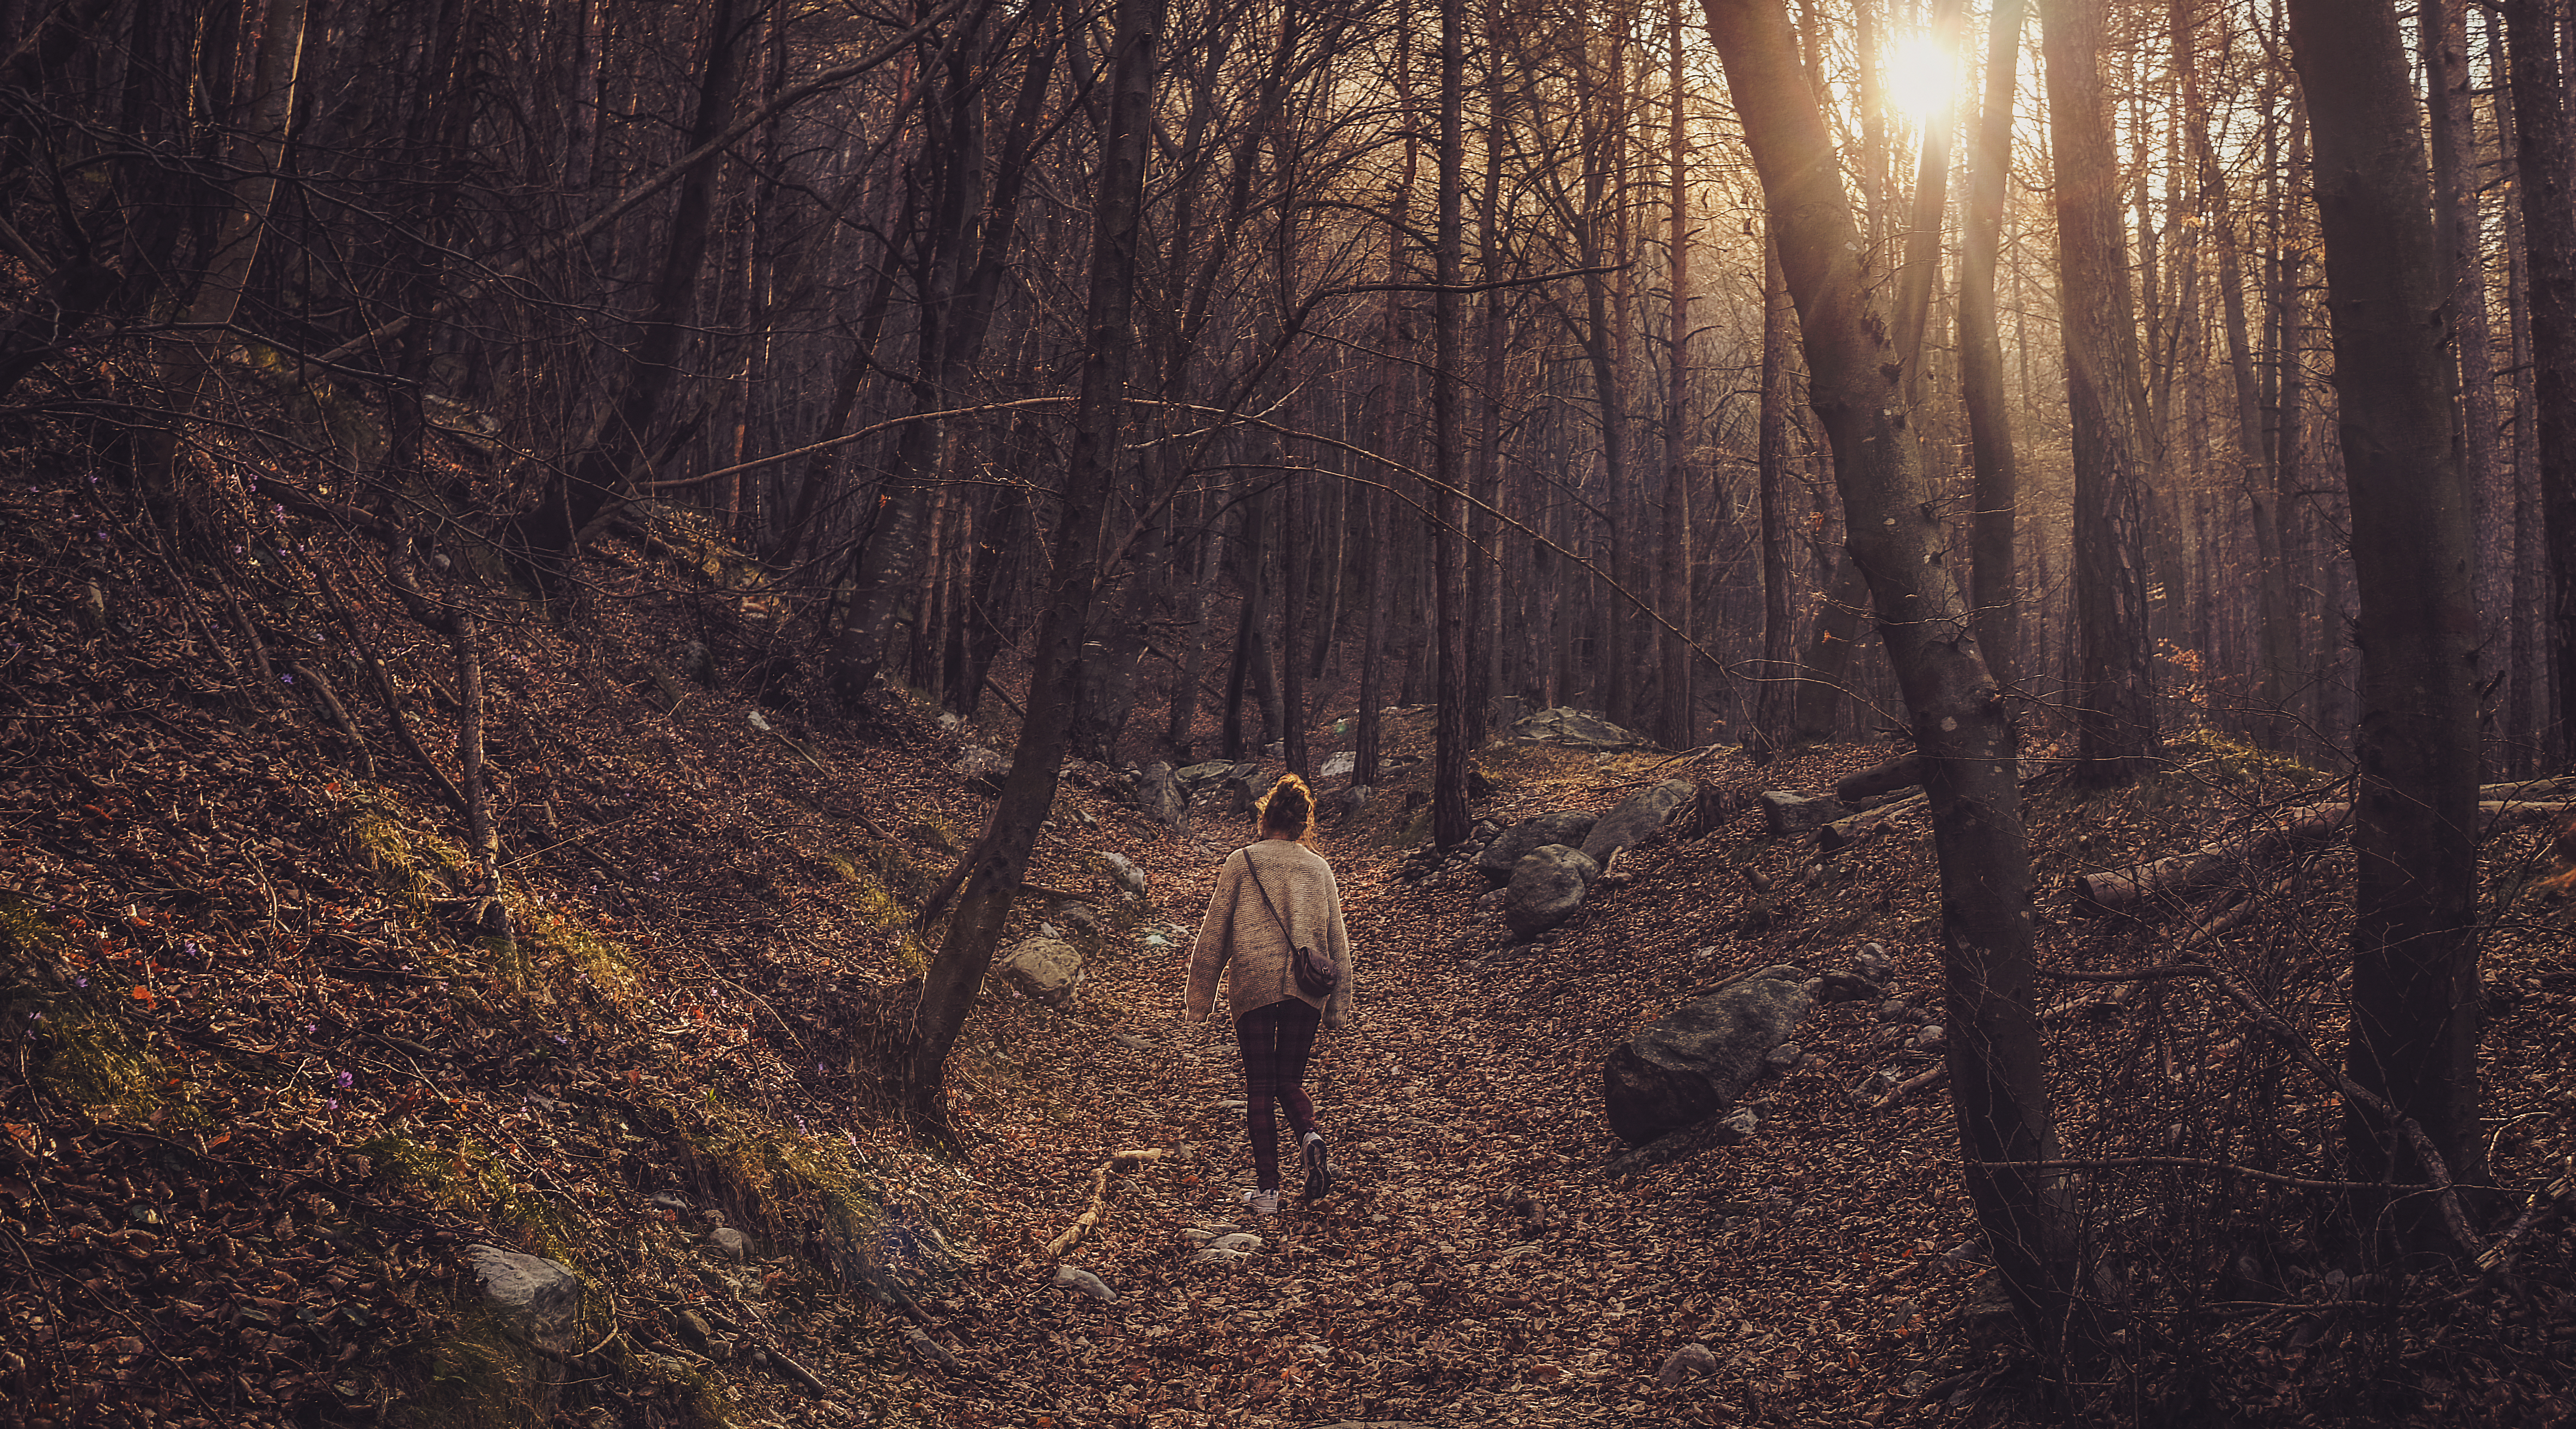
landscape, tree, nature, forest, path, pathway, wilderness, person, light, wood, sunlight, leaf, dawn, wildlife, environment, autumn, soil, darkness, season, conifer, trees, rocks, outdoors, woods, daylight, woodland, habitat, ecosystem, screenshot, natural environment, woody plant